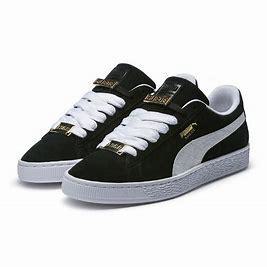
Brand: Puma
Model: Suede XL